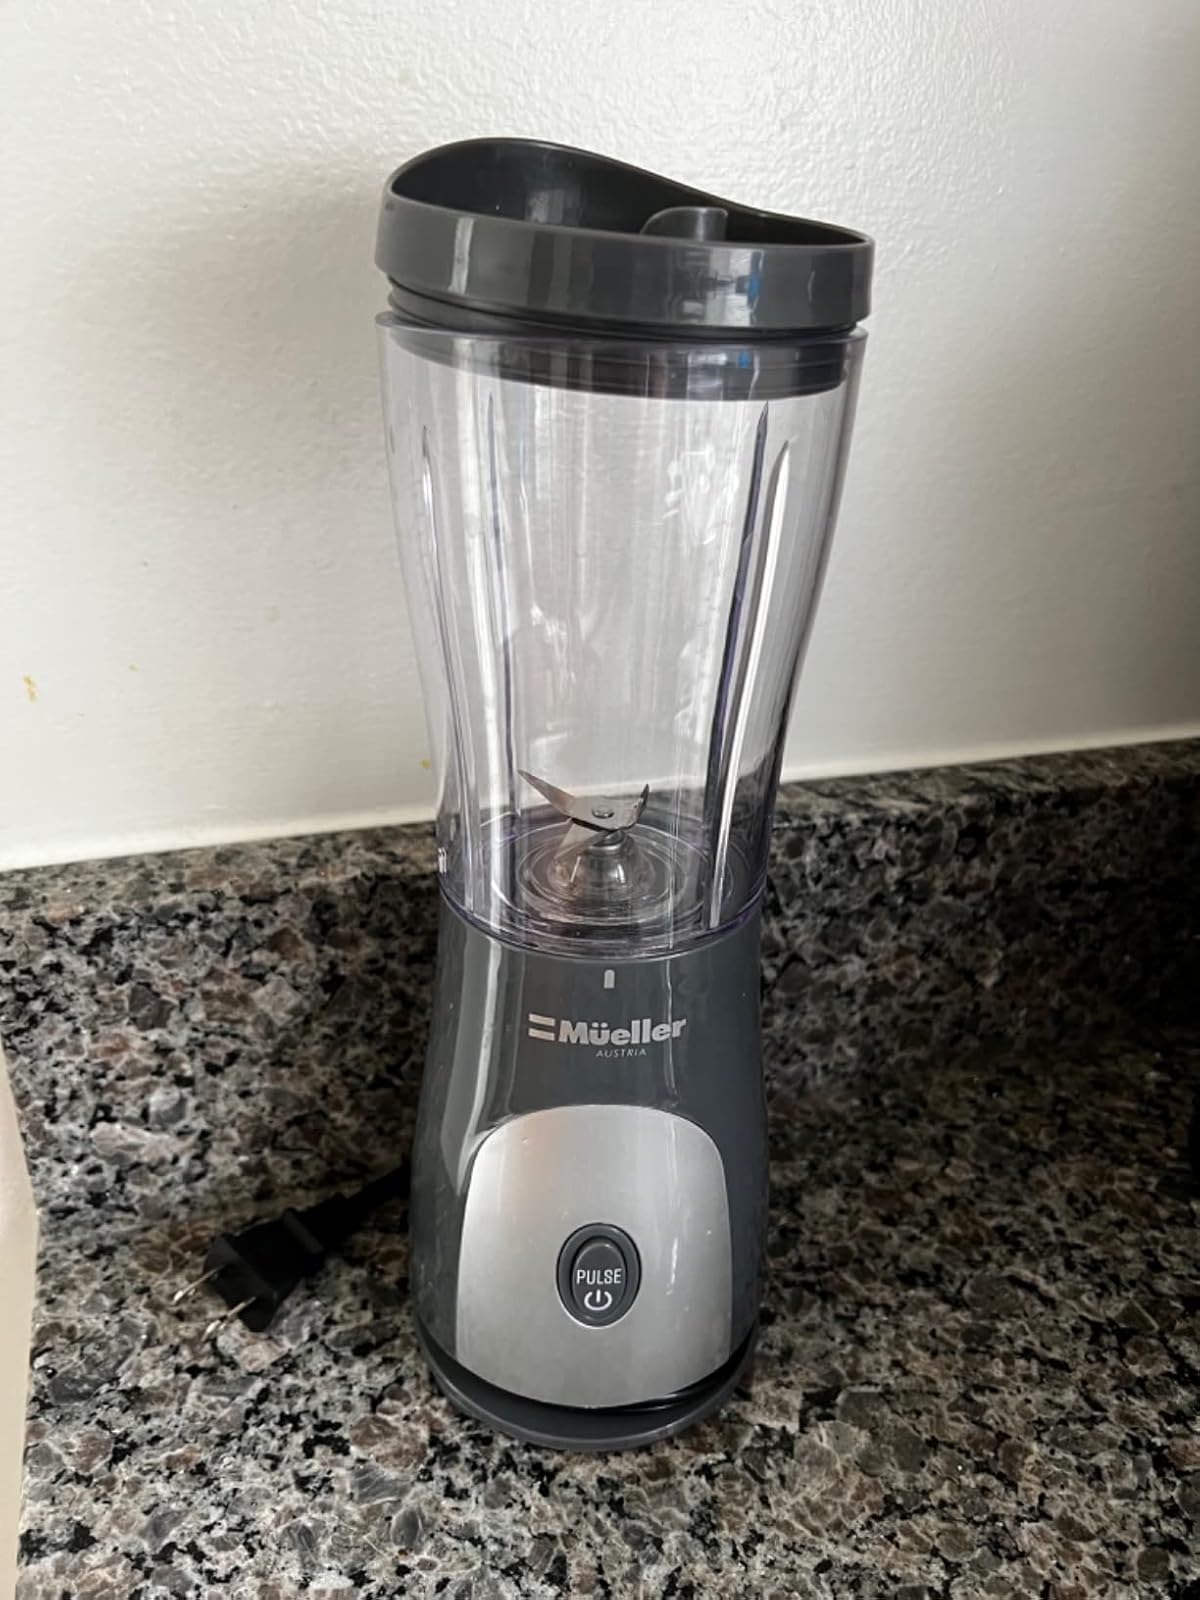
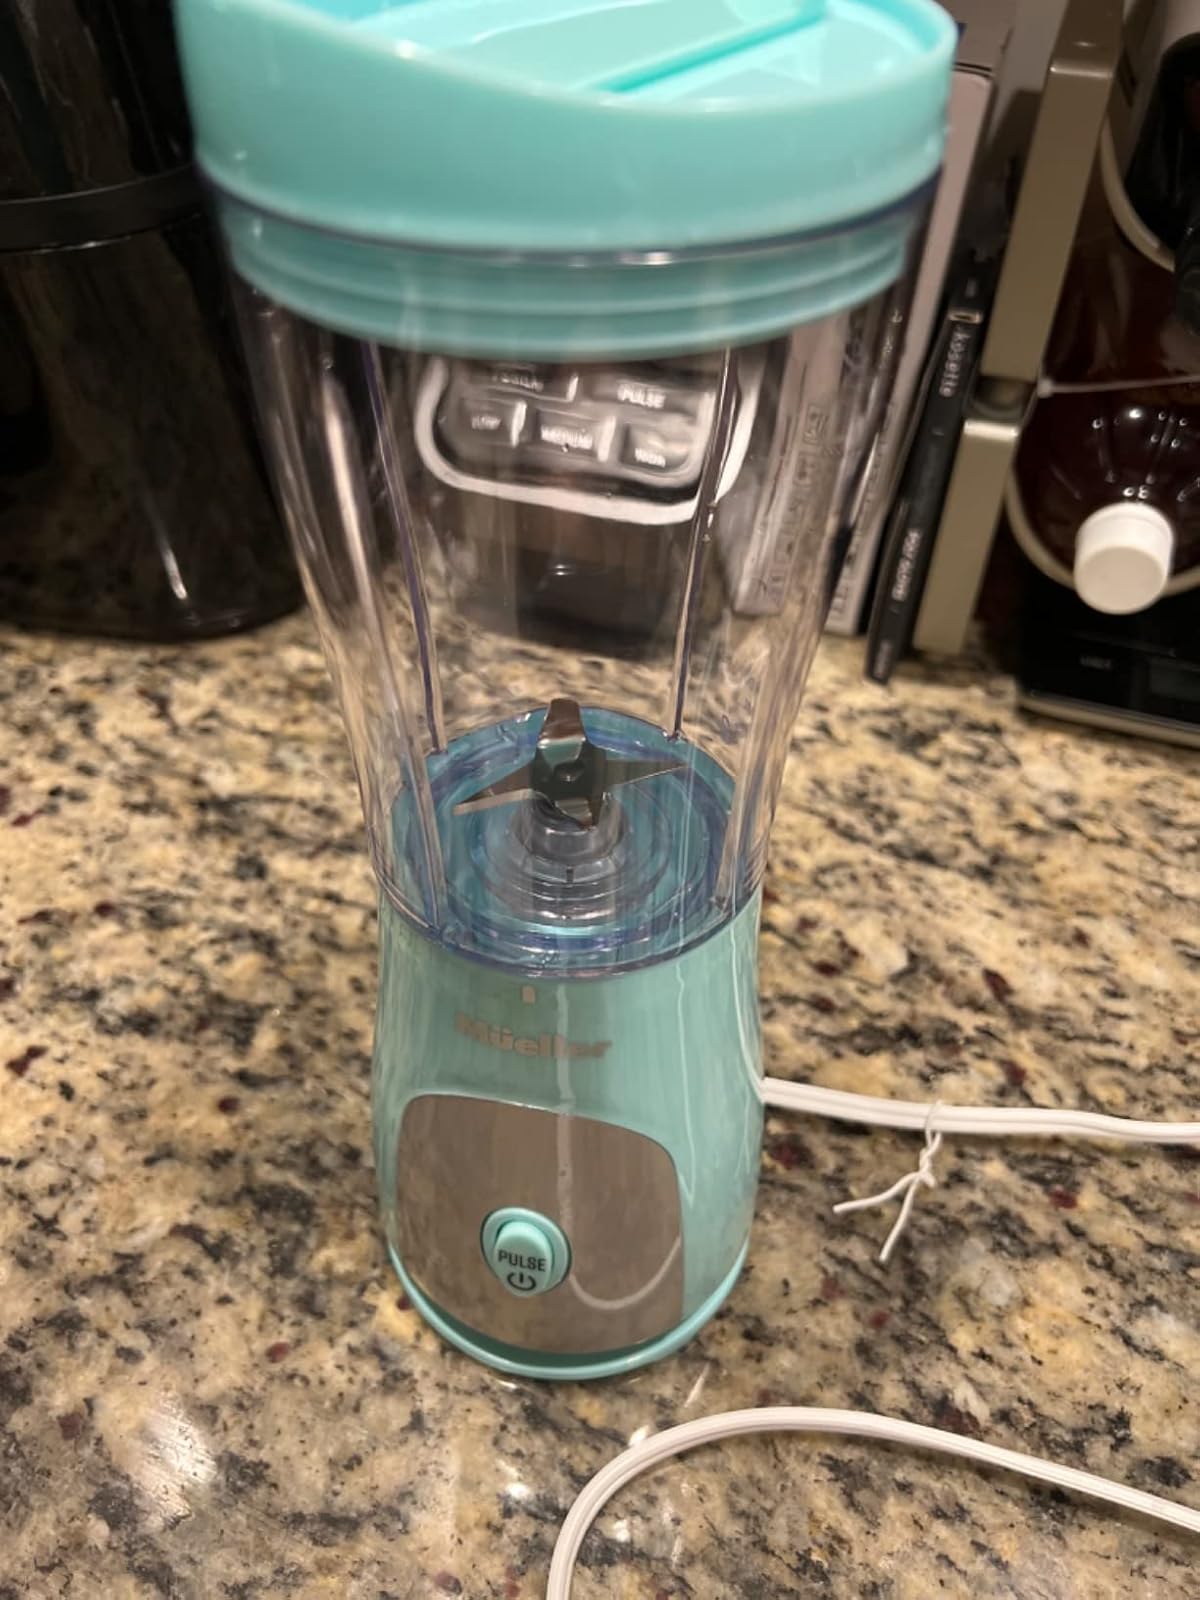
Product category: items_blender
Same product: no